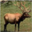
Label: deer